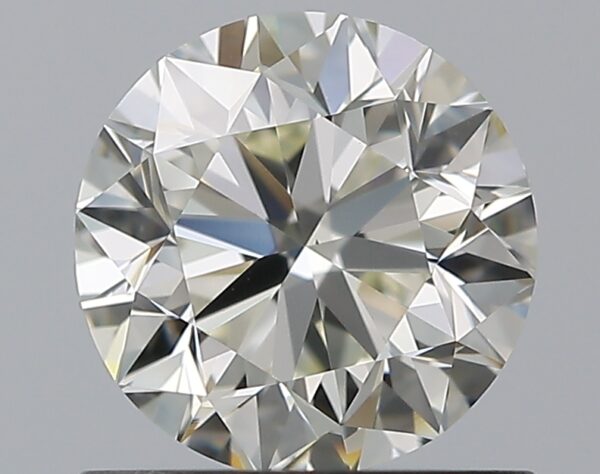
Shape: round
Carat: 0.9
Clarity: VVS2
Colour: K
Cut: VG
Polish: EX
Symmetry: VG
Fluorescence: ST
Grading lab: GIA
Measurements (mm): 6 x 6.06 x 3.88